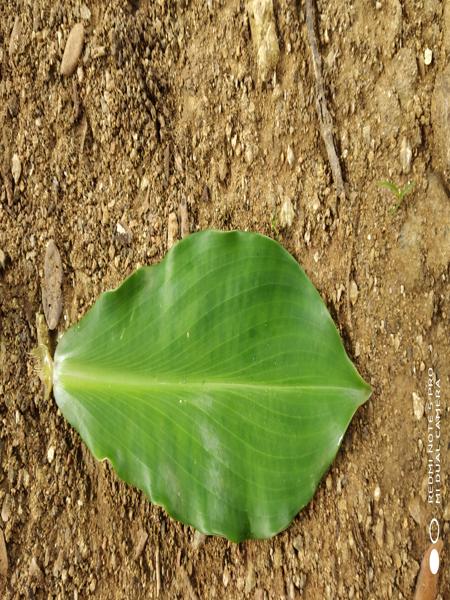
Plant: Insulin